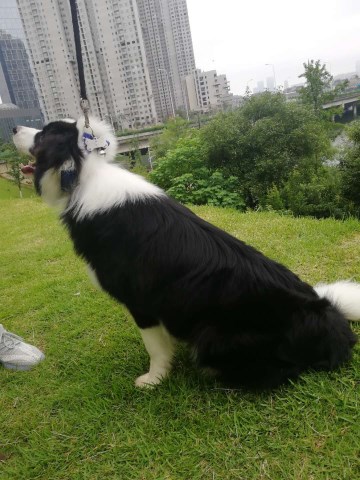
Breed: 2594-n000109-Border_collie